4-8-4

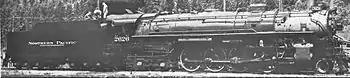
Roller-bearing equipped Timken 1111 (Northern Pacific 2626)

The wheel arrangement was a progression from the Mountain type and, like the Berkshire and Hudson types, an example of the "Super Power" concept in steam locomotive design that made use of the larger firebox that could be supported by a four-wheel trailing truck, which allowed greater production of steam. The four-wheel leading truck gave stability at speed and the eight driving wheels gave greater adhesion. The type evolved in the United States soon after the Lima Locomotive Works introduced the concept of "Lima Super Power" in 1925, making heavy 2-8-2 and 2-8-4 locomotives. The prototype was built by American Locomotive Company (ALCO) for the Northern Pacific Railway (NP) in 1926, with a very large firebox with a grate, designed to burn low quality lignite coal. The four-wheel trailing truck weighed about more than two-wheel trucks of the time and could carry an additional of engine weight; the difference of was available for increased boiler capacity.